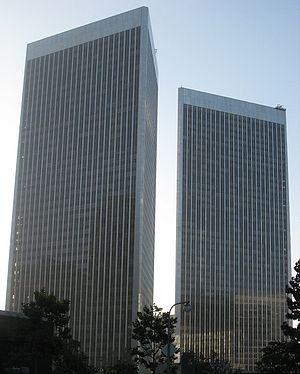
Les Century Plaza Towers sont deux tours jumelles de 44 étages, 571 pieds situés à Century City, Californie. Ce sont les plus hauts bâtiments de Californie à l'extérieur du centre-ville de Los Angeles et de San Francisco.
Cette liste des plus hauts immeubles de Los Angeles recense en fonction de leur hauteur les gratte-ciel situés dans la ville américaine de Los Angeles, en Californie. Le plus haut bâtiment de la ville est la U.S. Bank Tower, inaugurée en 1989 ; elle compte 73 étages surplombe de 310 mètres de haut Downtown Los Angeles. C'est également le plus haut édifice de Californie, et le dixième plus haut bâtiment du pays. Le deuxième gratte-ciel de Los Angeles et de Californie est l'Aon Center, de 262 mètres de haut. Huit des dix plus hauts édifices de Californie sont situés à Los Angeles.